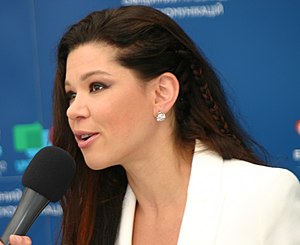
Ruslana
Ruslana i 2012.
Ruslana Lyzhychko er en ukrainsk sangerinde og vinder af Eurovision Song Contest i 2004, fra Lviv, Ukraine.